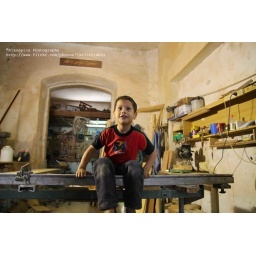
Today a carpenter's shop is located within the old railway station. The little boy is the son of the craftsman.